Avonlea culture

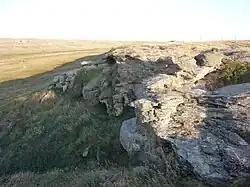
Old Women's Buffalo Jump, where Avonlea points have been found

The contemporary glaciated landscape provided plenty of water sources and grasslands; vast buffalo herds flourished at this time. Several local natural barriers to buffalo movement kept them local; forests on the west, north, and east of the Avonlea distribution prevented easy migration, and the more arid grasslands to the south did not have as many reliable water sources. Additionally, multiple features such as coulees and ridges provided natural features against—or over—which buffalo could be herded, and any survivors confined to corrals. Kehoe and McCorquodale suggest the Avonlea point was favorable for close-range dispatching of these corraled and felled buffalo. By 700 CE, this method of jumping and corraling bison in tandem with bow-and-arrow hunting became the dominant method of hunting bison on the Great Plains.